Mary Taylor (Coronation Street)

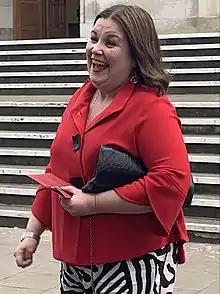
Patti Clare (pictured) wrote to the soap's casting director twice before being offered the part of Mary

Clare had wanted to work on "Coronation Street" for some time. She wrote to the casting director requesting her involvement but was refused. She then wrote her own part for the show, a character named Cherise who would have been the sister of Raquel Watts (Sarah Lancashire). The casting department wrote back to Clare rejecting her idea. Clare was offered the role of Mary in September 2008 and Mary was billed as an "oddball competition winner". Mary was initially intended to be a guest role for five episodes. But the character's one-liners were well received by viewers and her time on the show was extended. The character remained on-screen on a recurring basis until May 2009. Clare was invited back to play the role on a regular basis signed to longer contracts. The actress has also taken part in the 2010 spin-off show titled ""Coronation Street: A Knights Tale"".